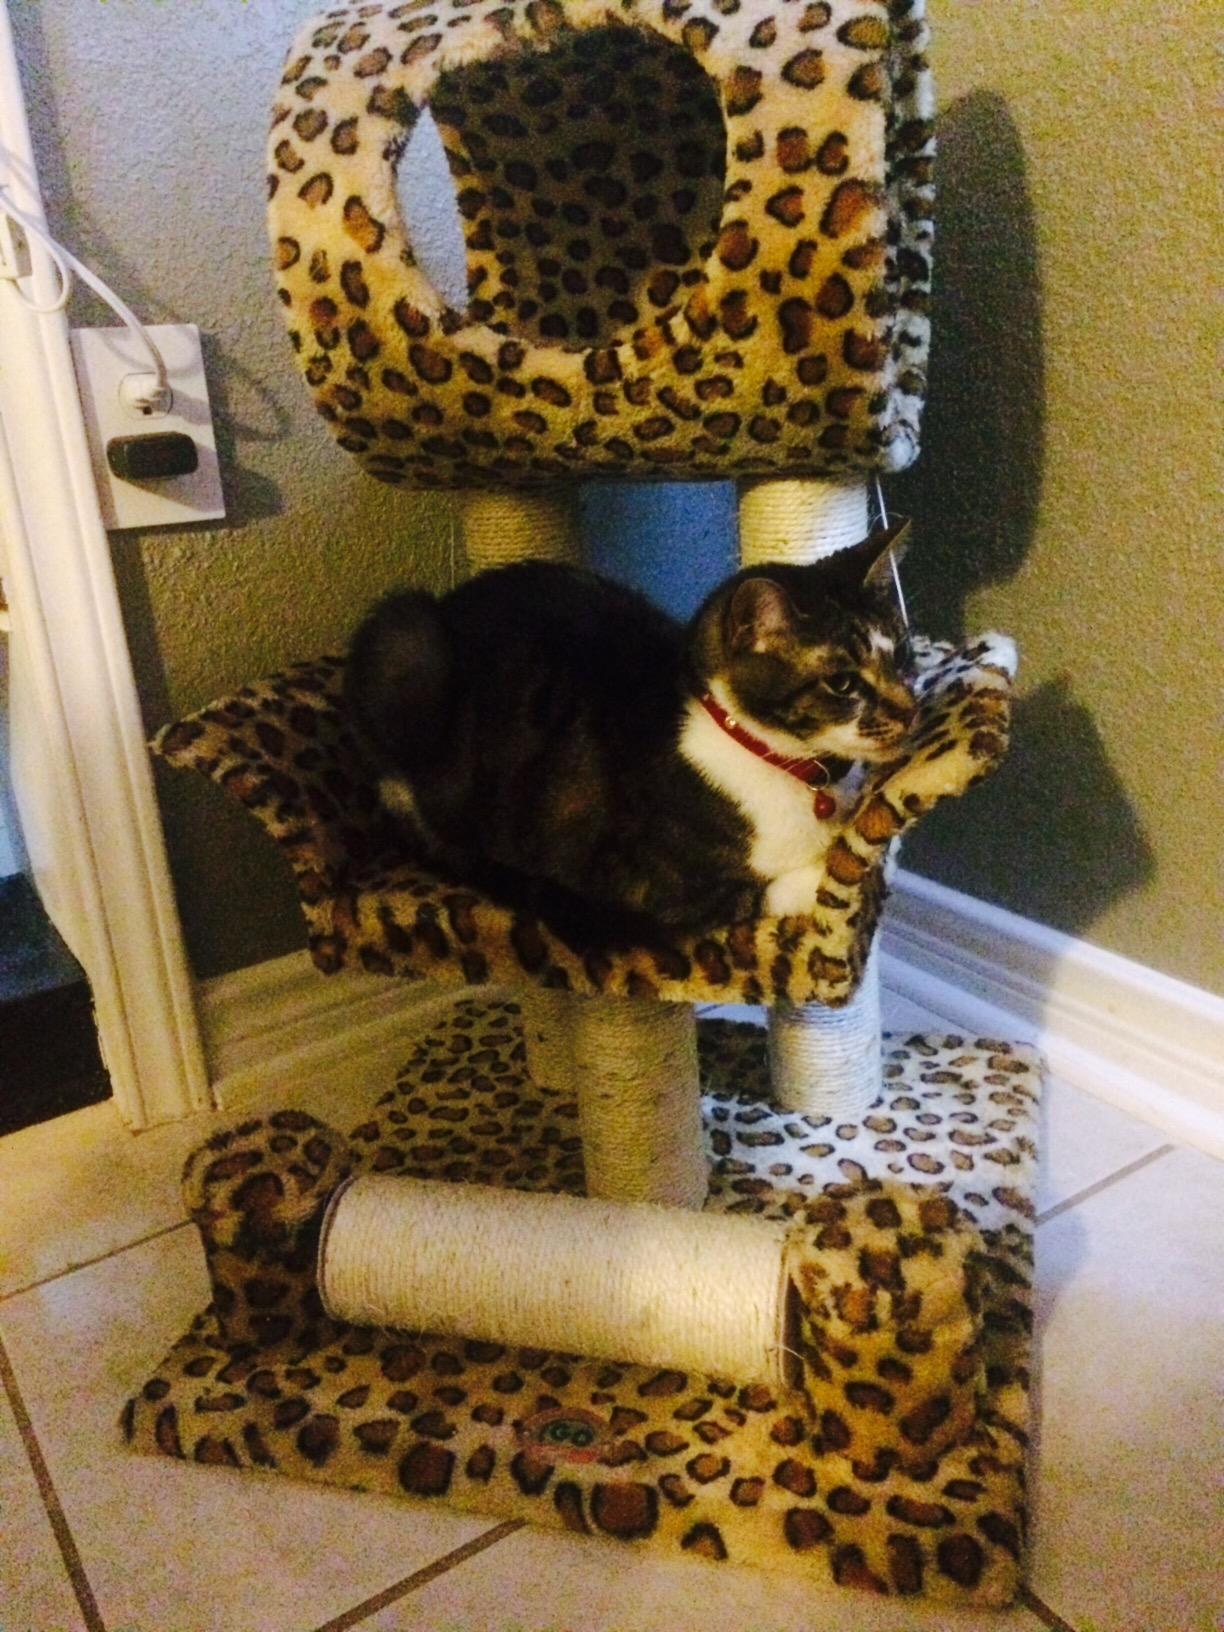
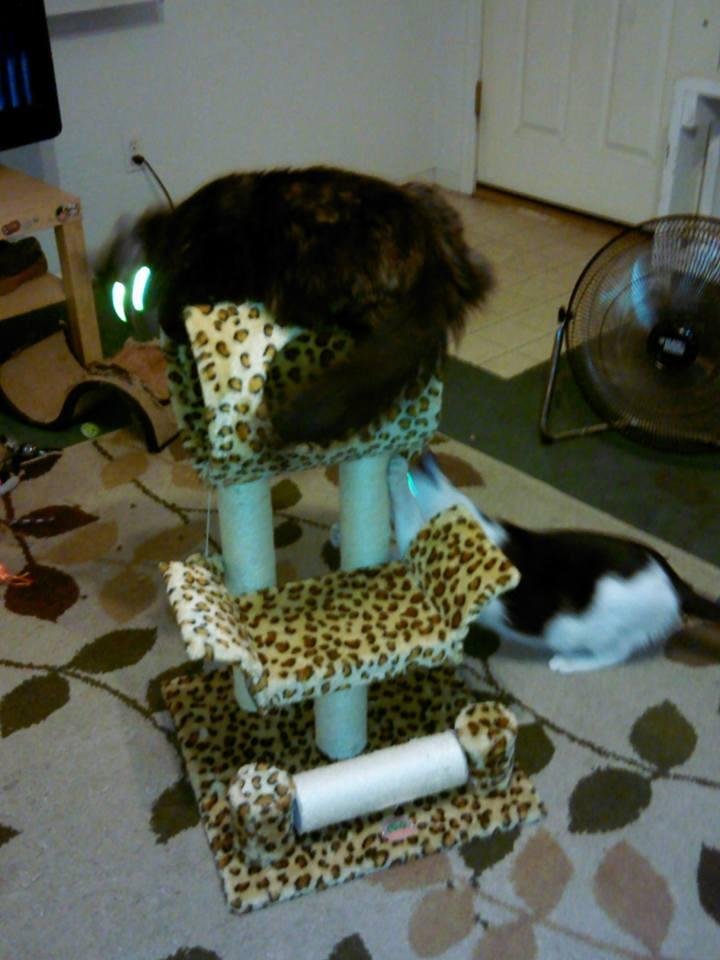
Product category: items_cat tree
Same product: yes